Cherokee Female Seminary

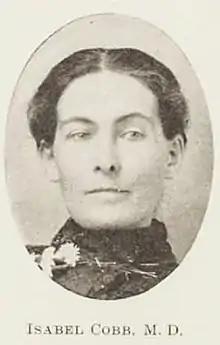

What is now called Seminary Hall, in honor of the Cherokee Seminary, is the oldest building on NSU's campus. It was built in 1889 by St. Louis architect Charles E. Illsley, who designed it in the Romanesque Revival style, complete with fortress-like turrets flanking the main entrance and a clock tower that resembles a church steeple and rises two stories above the rest of the building. In 1994, the building was completely restored.